St Barnabas Church, Christchurch

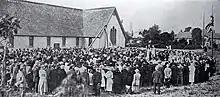
The laying of the foundation stone. The original wooden church is in the background.

The current stone church was designed to replace an earlier wooden church. The earlier wooden church was built in 1876. St Barnabas was originally part of St Peter's Riccarton and the parish of Riccarton. In 1883, Fendalton became its own parish and at this time the wooden church was enlarged. A new church built out of permanent materials was proposed in 1916. In 1918, the vicar at the time, Canon Thomas Hamilton, suggested that the church should be built as a memorial to those who died during World War I. Cecil Wood was chosen as the architect. Wood was known to be an admirer of the American architect Bertram Goodhue but he does not appear to have adopted any of Goodhue's common design elements other than the tabernacle at St Barnabas. The foundation stone was laid by Archbishop Julius in 1925. The new church was built one hundred feet behind the wooden church. On 20 November 1926 the Church was dedicated and consecrated by bishop Campbell West-Watson. It was registered as a historic place on 2 April 1985, with registration number 3681. The church has a longstanding relationship with Medbury School.